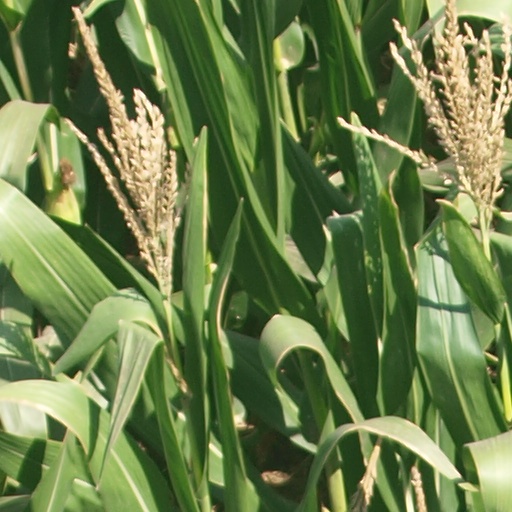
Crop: maize; corn